List of castles in Bavaria

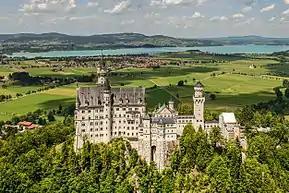
Neuschwanstein, Bavaria's most famous castle

Numerous castles are found in the German state of Bavaria. These buildings, some of which have a history of over 1,000 years, were the setting for historical events, domains of famous personalities, and are still imposing structures to this day.